Jürgen Böttcher

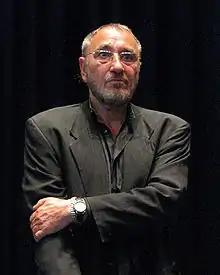

Jürgen Böttcher (pseudonym Strawalde, born 8 July 1931) is a German film director and painter. He is best known for his film "Born in '45".